Dreher Breweries

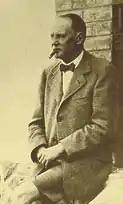
Jenő Dreher at the horse races (he was a rider before he took over his father's business in Hungary)

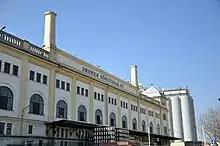
The headquarters in Kőbánya, Budapest

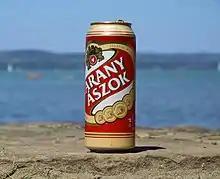
Arany Ászok beer - the beer of the Hungarian Summer at Lake Balaton

Today, Dreher Breweries Ltd. is one of the three leading players in the Hungarian beer market. The brewery still operates in Kőbánya, in the restored brewery.